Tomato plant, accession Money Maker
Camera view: bottom (45 deg); turntable rotation: 30 degrees
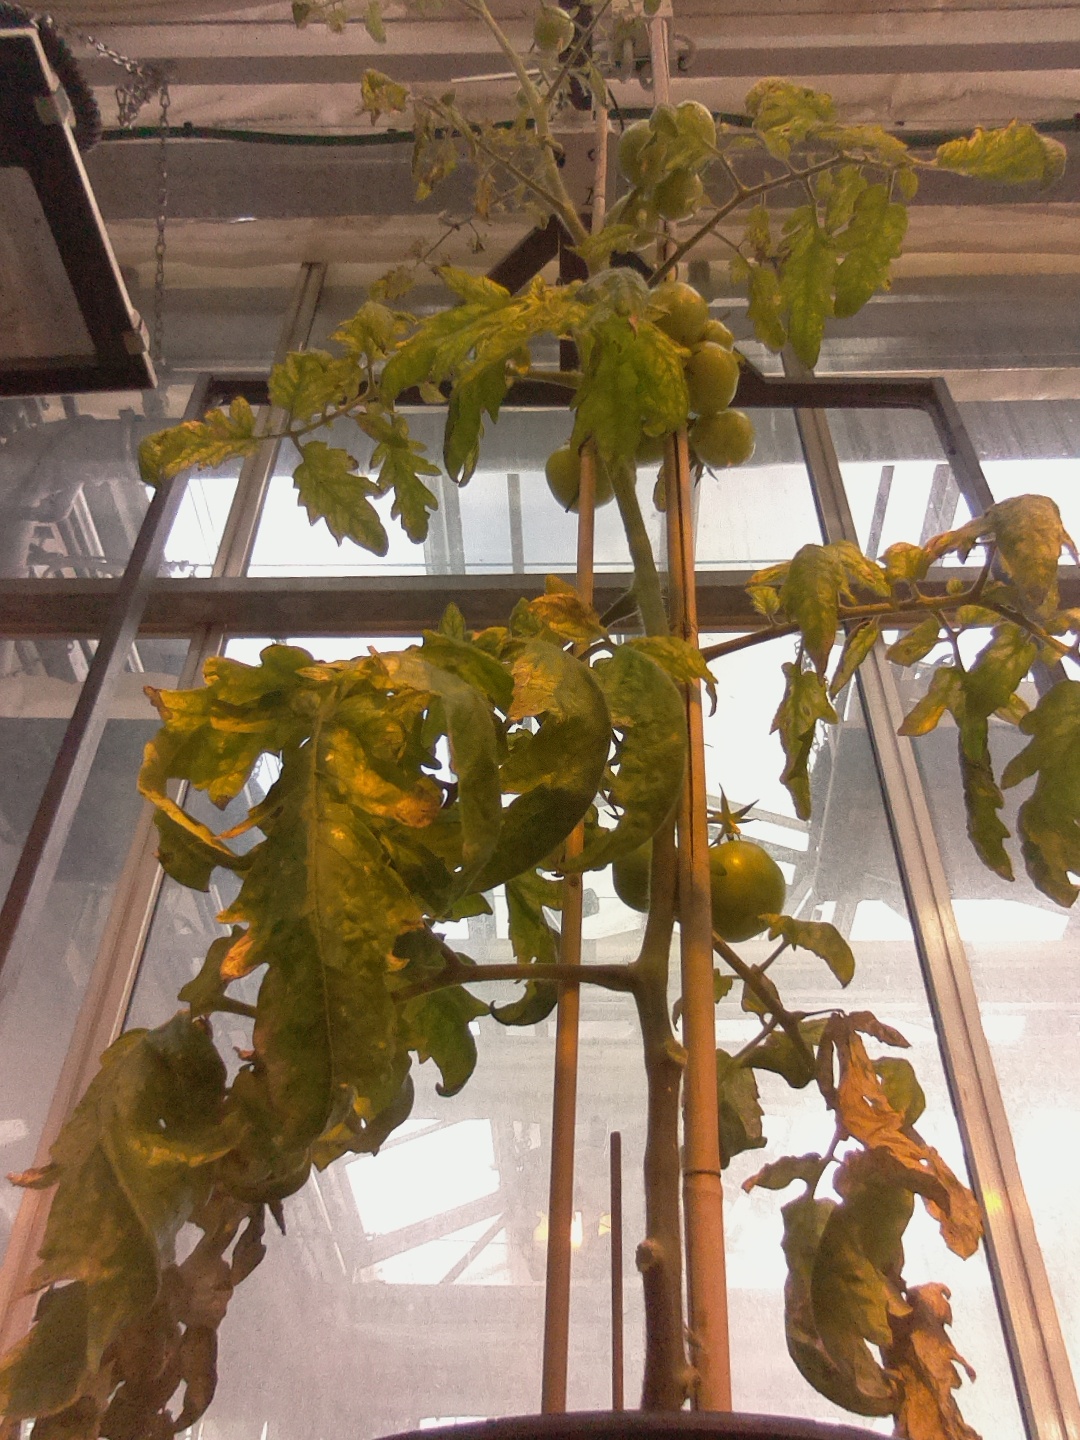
BBCH growth stage 76: 60%-70% of final fruit size